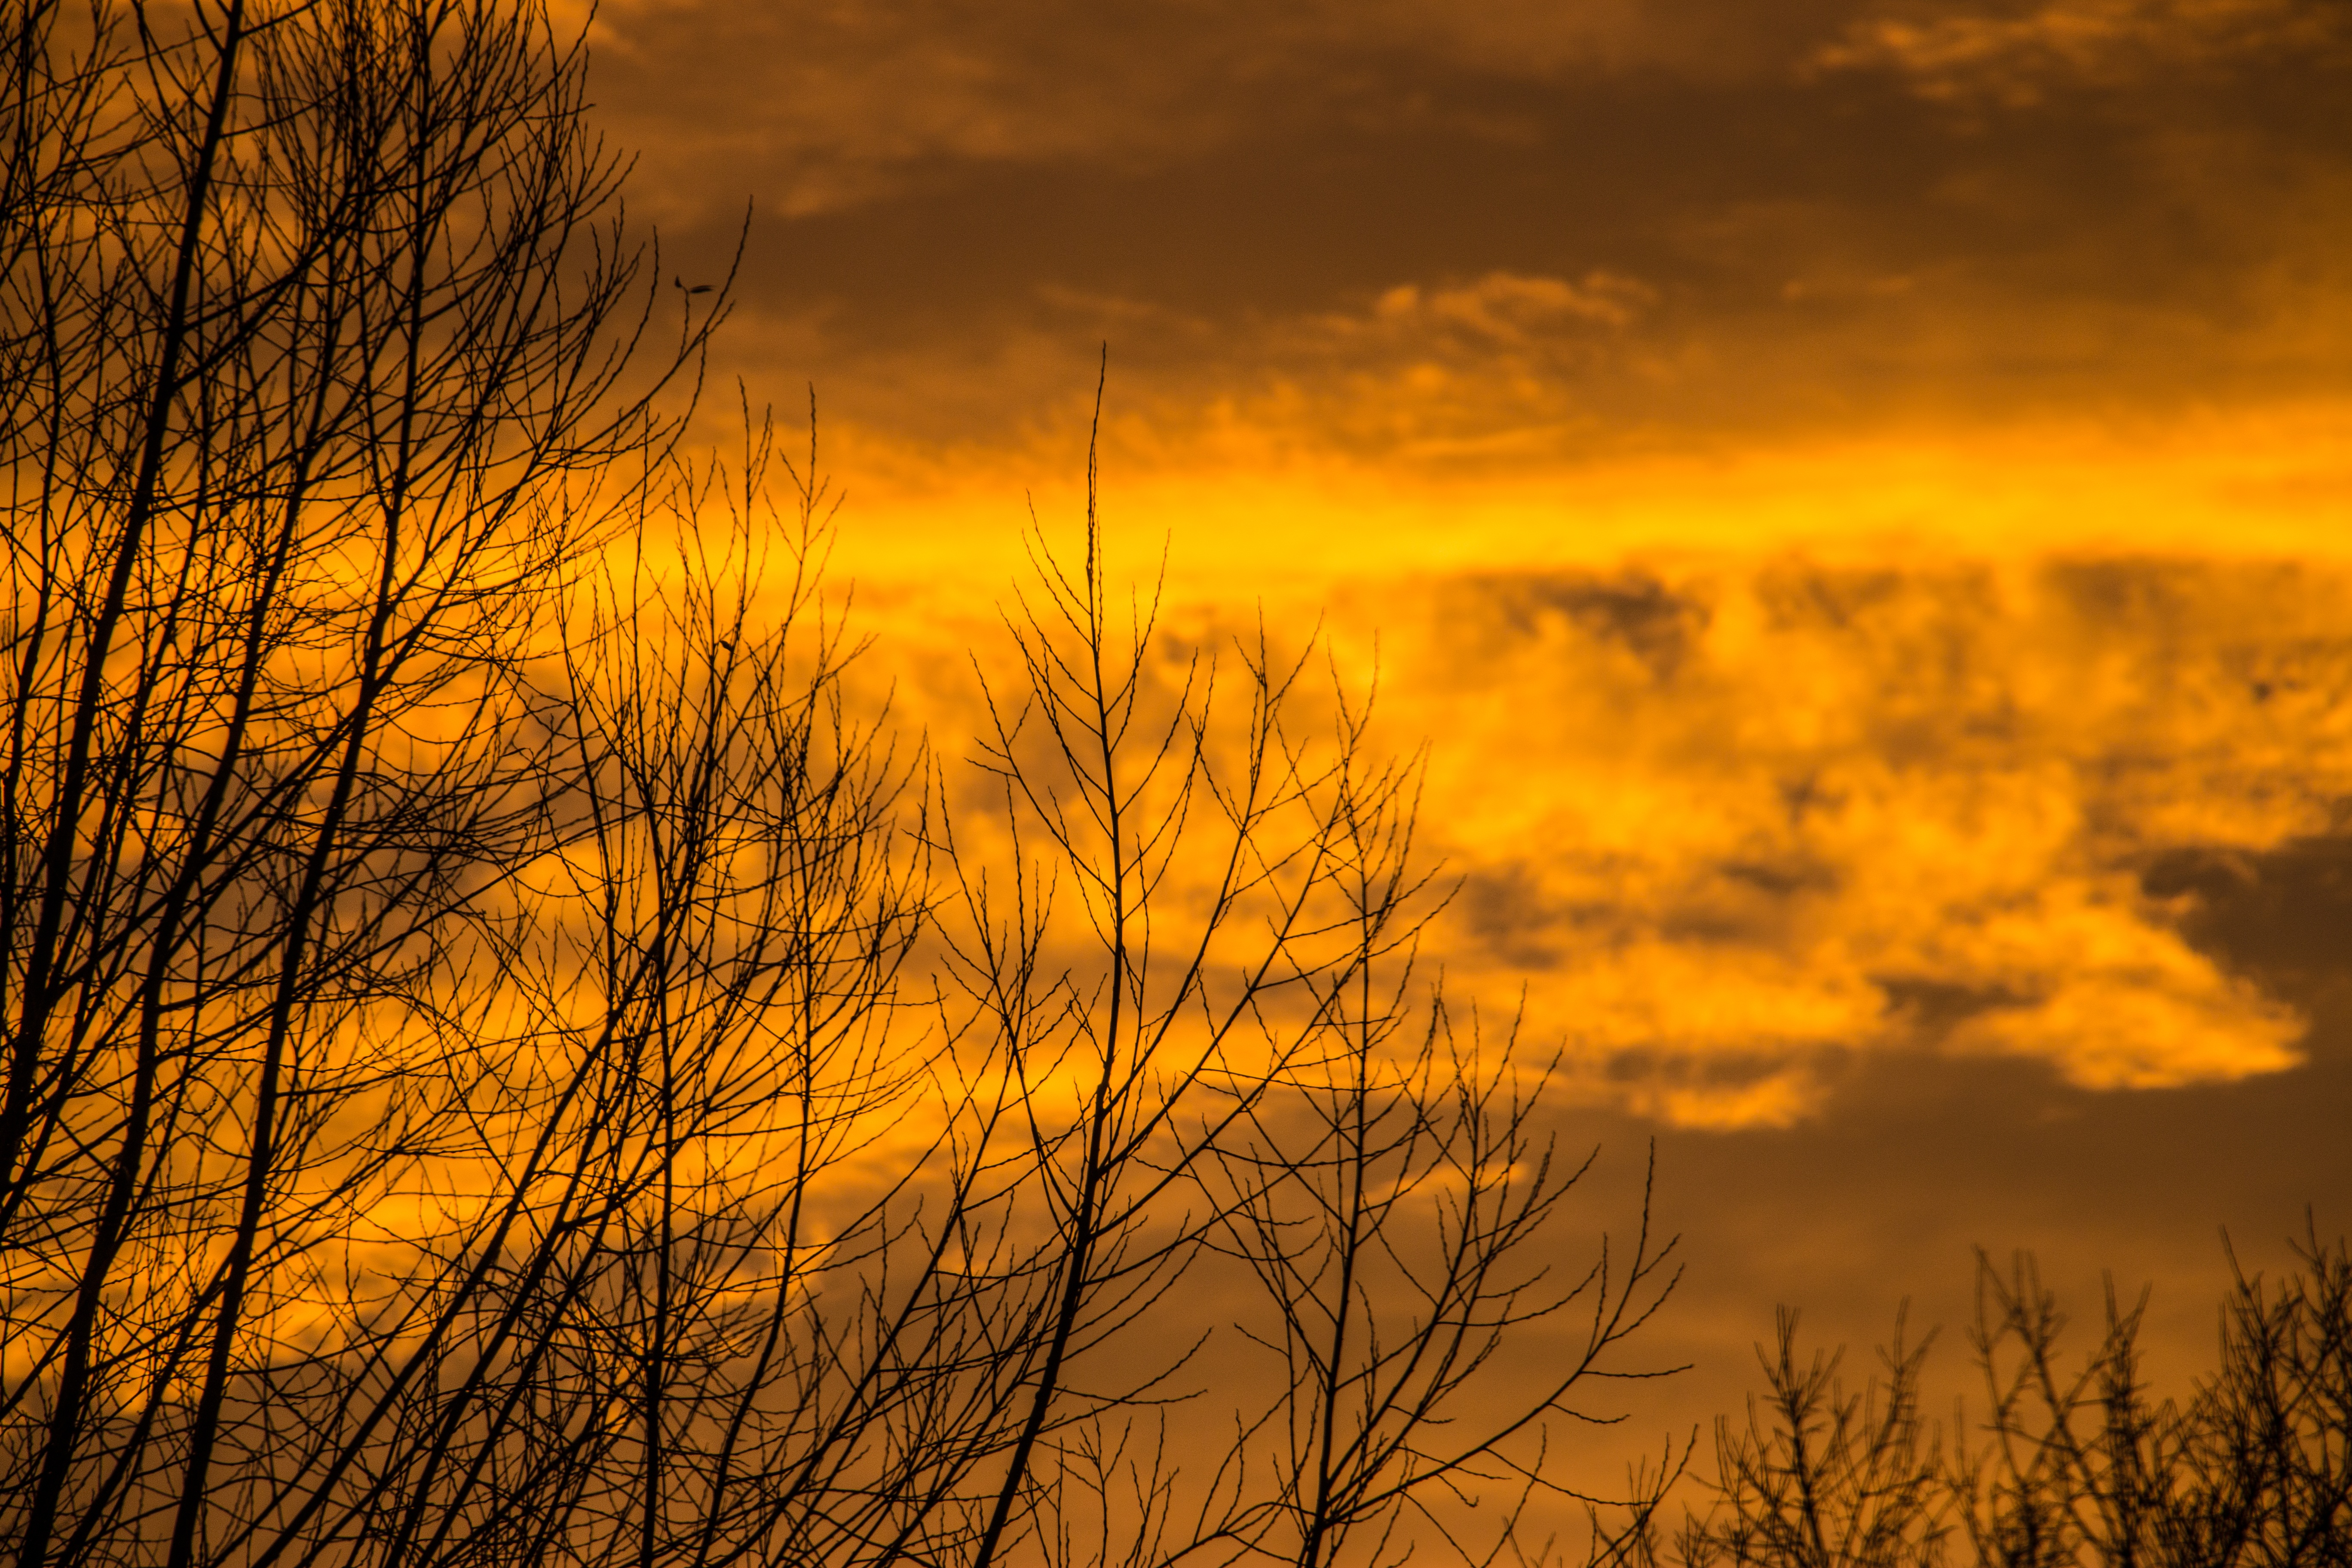
landscape, tree, nature, horizon, branch, winter, cloud, sky, sun, sunrise, sunset, field, prairie, sunlight, morning, dawn, atmosphere, dusk, evening, autumn, flowers, grassland, afterglow, kahl, atmospheric phenomenon, grass family, red sky at morning